2014 India–Pakistan floods

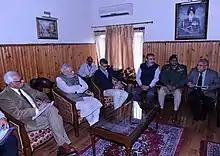
Prime Minister Narendra Modi and Jammu and Kashmir Chief Minister Omar Abdullah at a high-level meeting, on 7 September 2014, to assess the situation arising out of incessant rain and floods in the state.

In Srinagar, most of the city areas were submerged under water. The river Jhelum spilled over submerging Sonwar Bagh, Shivpora, Batwara, Soitang, Lasjan, Padshai bagh, Natipora, Pandrathan, LalChowk, Rajbagh, Jawahar Nagar, Gogji Bagh and Wazir Bagh neighbourhoods of city. The first and the second storey of the houses and hotels in Rajbagh that were packed with tourists were submerged. According to Omar Abdullah, the Chief Minister of Jammu and Kashmir then, boats had been brought from Delhi to help with evacuations, and the air force had begun rescue operations in the city.